History of religious pluralism

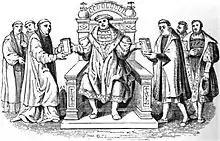
"Confutatio Augustana" (Catholic, on left) and "Confessio Augustana" (Lutheran, on right) being presented at the Diet of Augsburg. This picture is somewhat ahistorical because a written copy of the "Confutatio" was never provided by the Catholics; rather they had to go off of stenographers they had brought with them just in case the Catholics wouldn't give them a copy.

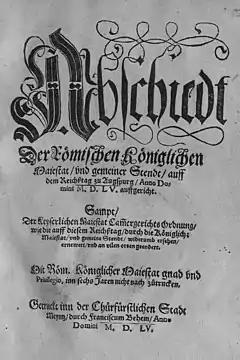
Front page of the 1555 Peace of Augsburg, which recognized two different churches in the Holy Roman Empire.

The Reformation resulted in a weakening of the power of the papacy, which was unable to control the spread of information such as Luther's Ninety-five theses. Although Jan Huss was burned at the stake in 1415, Luther's enemies were unable to do the same to him a century later due to protection from the local ruler of Saxony. The split between the Lutherans and the Catholics was made public and clear with the 1521 Edict of Worms: the edicts of the Diet condemned Luther and officially banned citizens of the Holy Roman Empire from defending or propagating his ideas. Acceptance of the Lutherans was first granted in the 1530 "Augsburg Confession" and later the 1555 Peace of Augsburg. Although other Christian churches were not accepted, some of them found legal recognition when Phillip Melancthon agreed to publish an altered version of the Augsburg Confession.